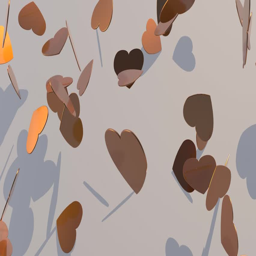
golden hearts falling on a white table